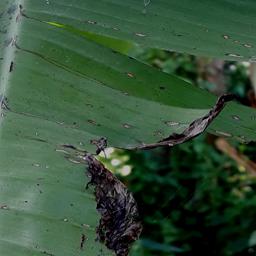
Label: POTASSIUM DEFICIENCY